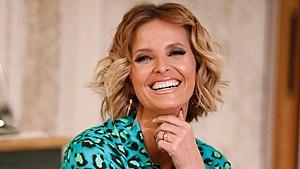
Cristina Maria Jorge Ferreira, née le 9 septembre 1977 à Malveira, Torres Vedras au Portugal, est une animatrice de télévision, mannequin et journaliste portugaise.